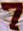
Number: 7